Richard Skinner (American politician)

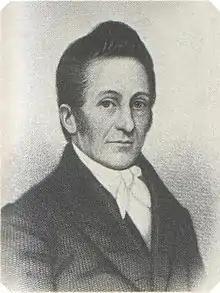

Richard Skinner (May 30, 1778May 23, 1833) was an American politician, attorney, and jurist who served as the ninth governor of Vermont.